Adolf Nickol

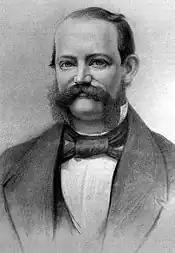
Self-portrait (date unknown)

Adolf Karl Friedrich Nickol, originally Nickel (10 March 1824, Schöppenstedt - 21 May 1905, Braunschweig) was a German landscape and animal painter.